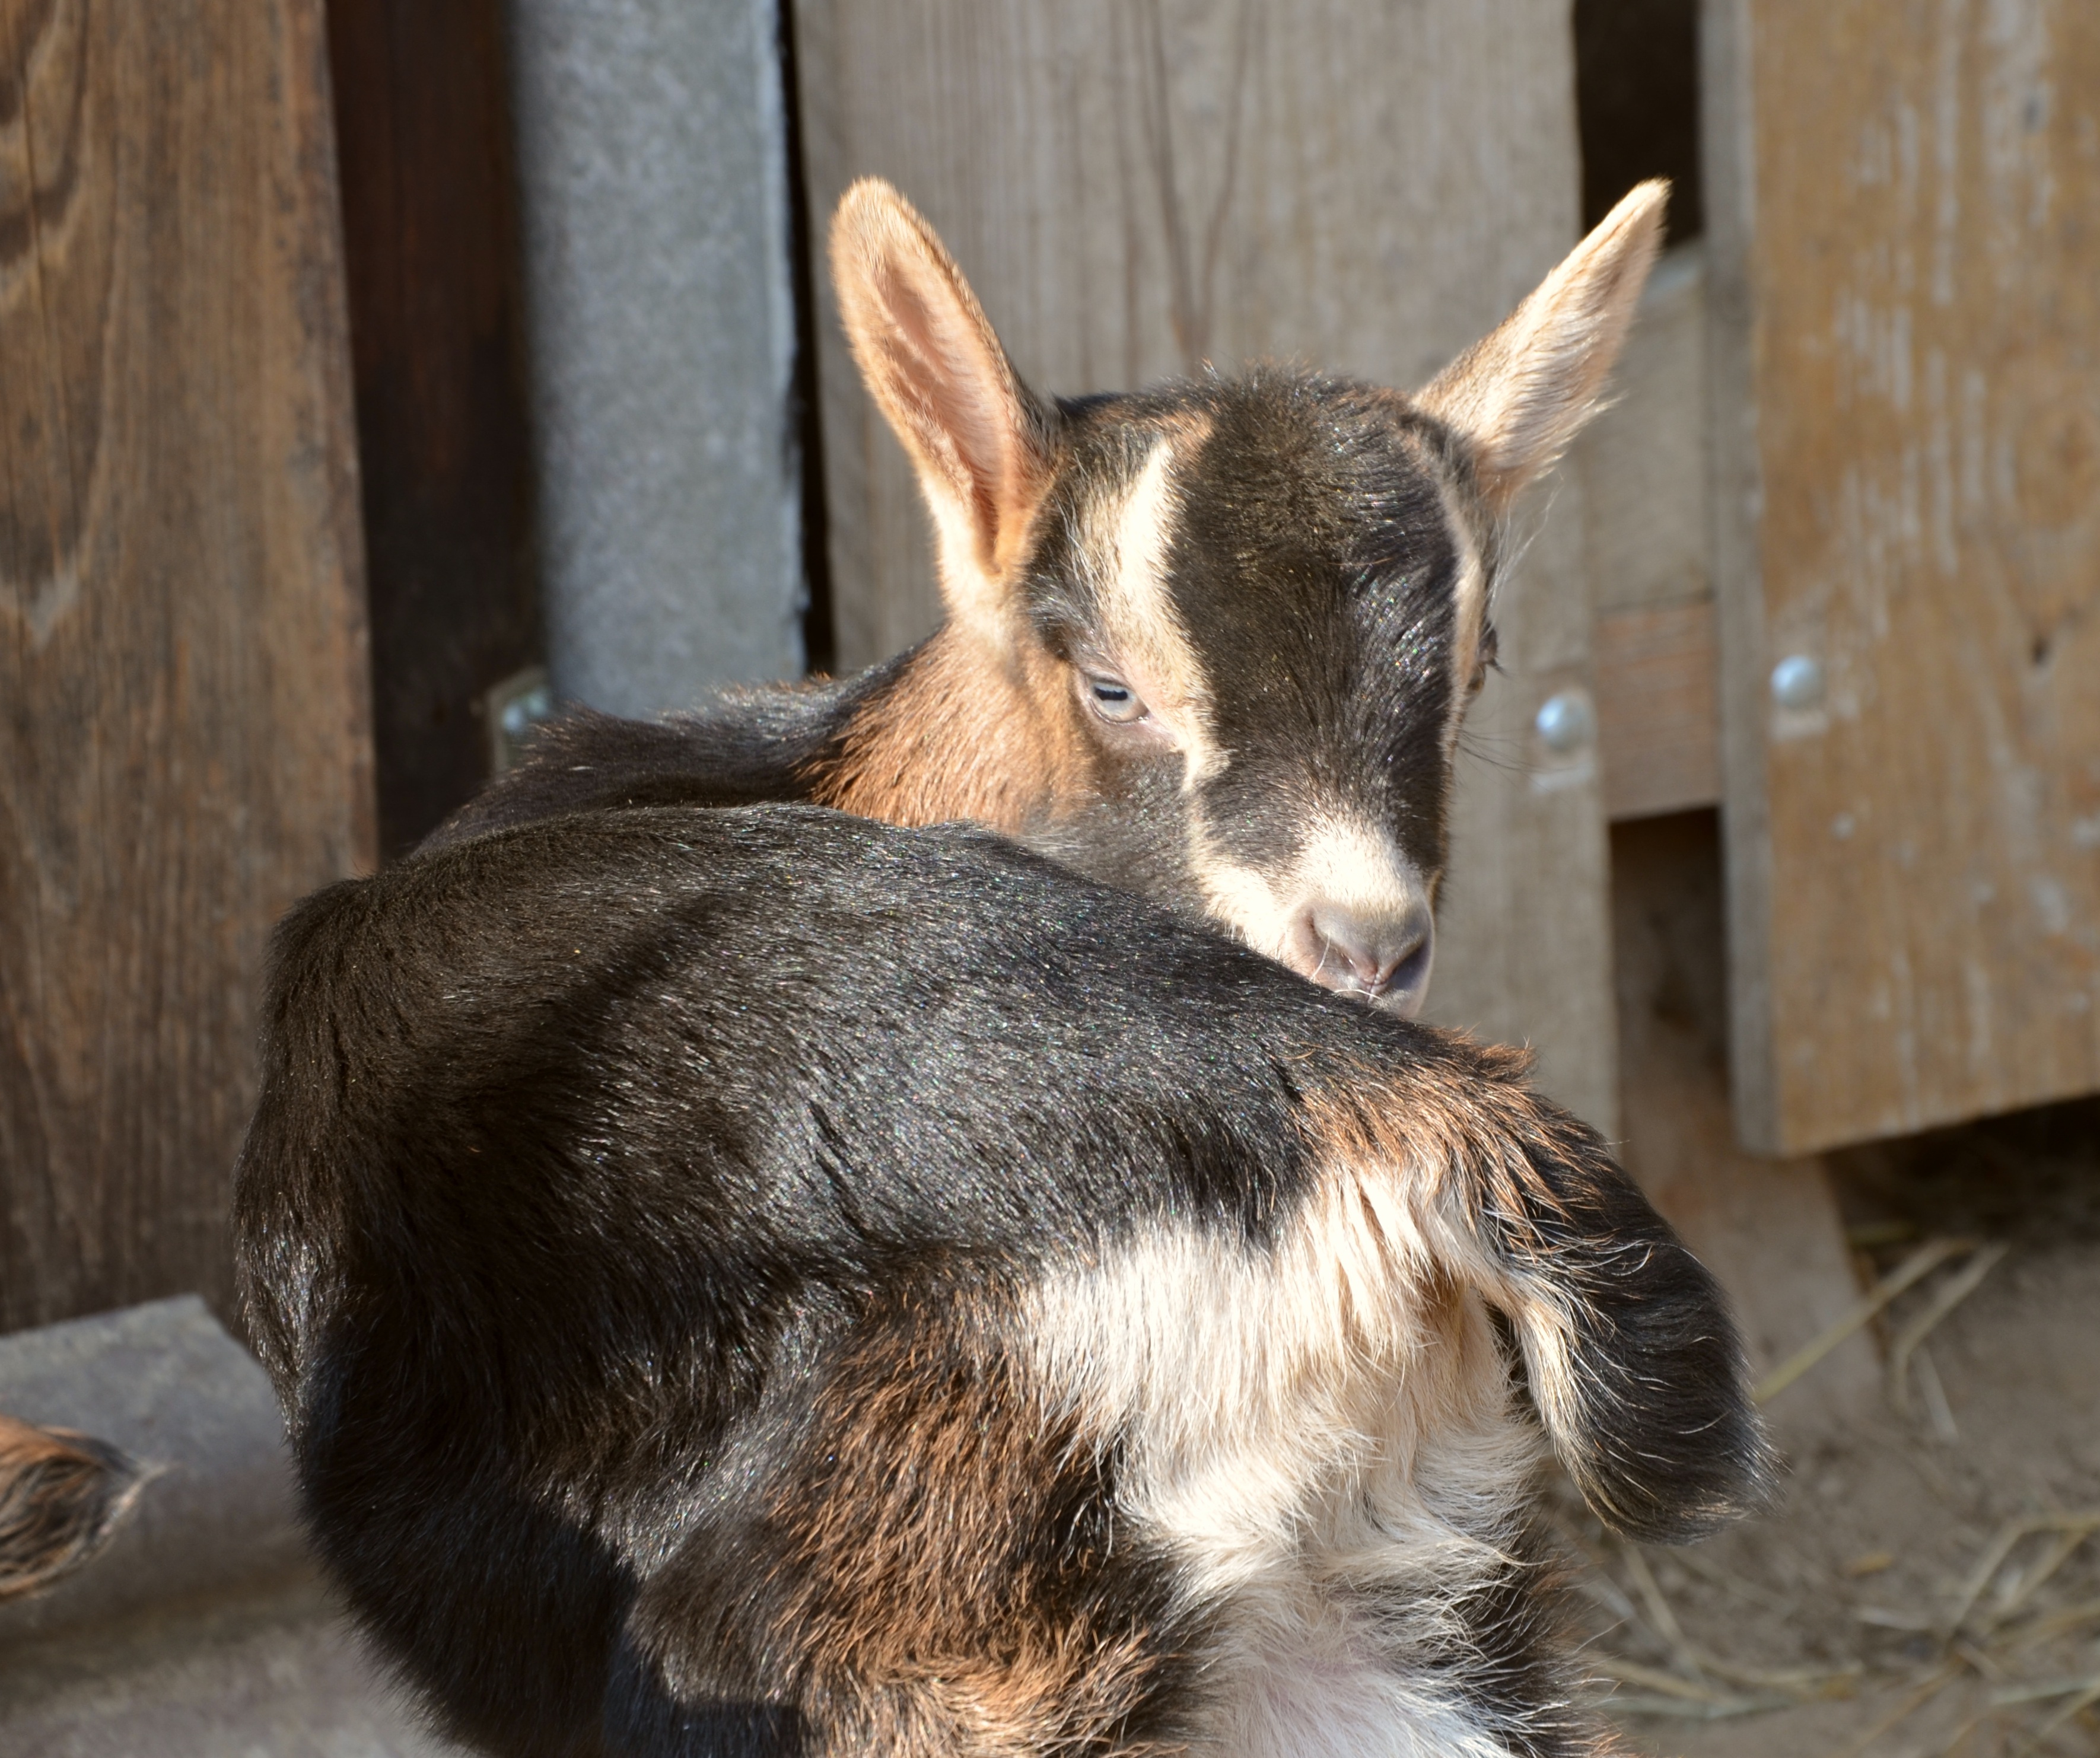
farm, kid, cute, goat, fur, mammal, fauna, rabbit, goats, vertebrate, creature, animal world, young animal, domestic goat, domestic rabbit, rabits and hares